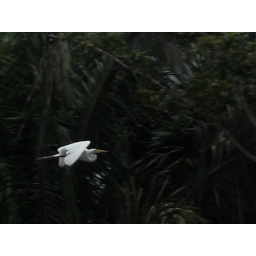
While on a river tour in Costa Rica, this pelican flew past our boat and around the bend.